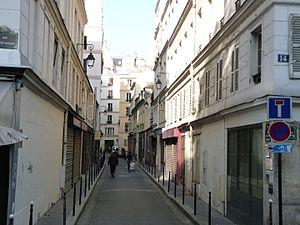
La cité Dupetit-Thouars à Paris, vue depuis la rue Dupetit-Thouars
La cité Dupetit-Thouars est une voie du 3ᵉ arrondissement de Paris, en France.